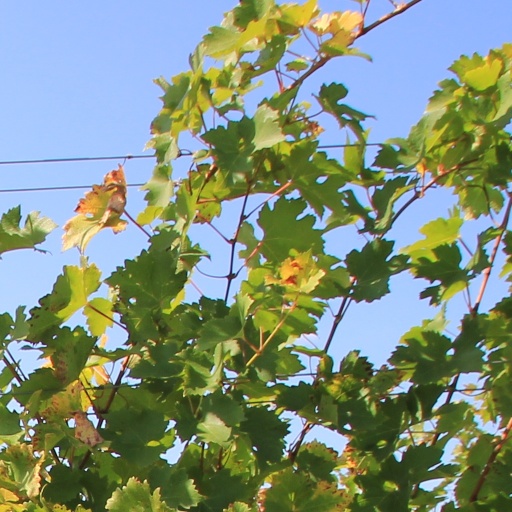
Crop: grape